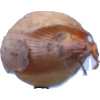
Label: onion